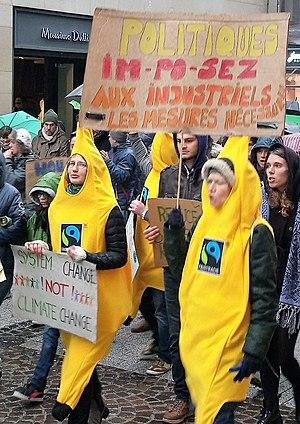
Luxembourg, Marche pour le climat organisée par le collectif ""Rise for Climate"" et les ONG Frères Des Hommes (FDH), CELL, Etika, Attac et Eurosolar le 8 décembre 2018 pour sonner l'état d'urgence climatique et mettre la pression sur les gouvernements qui négocieront pendant la COP24 en Pologne."